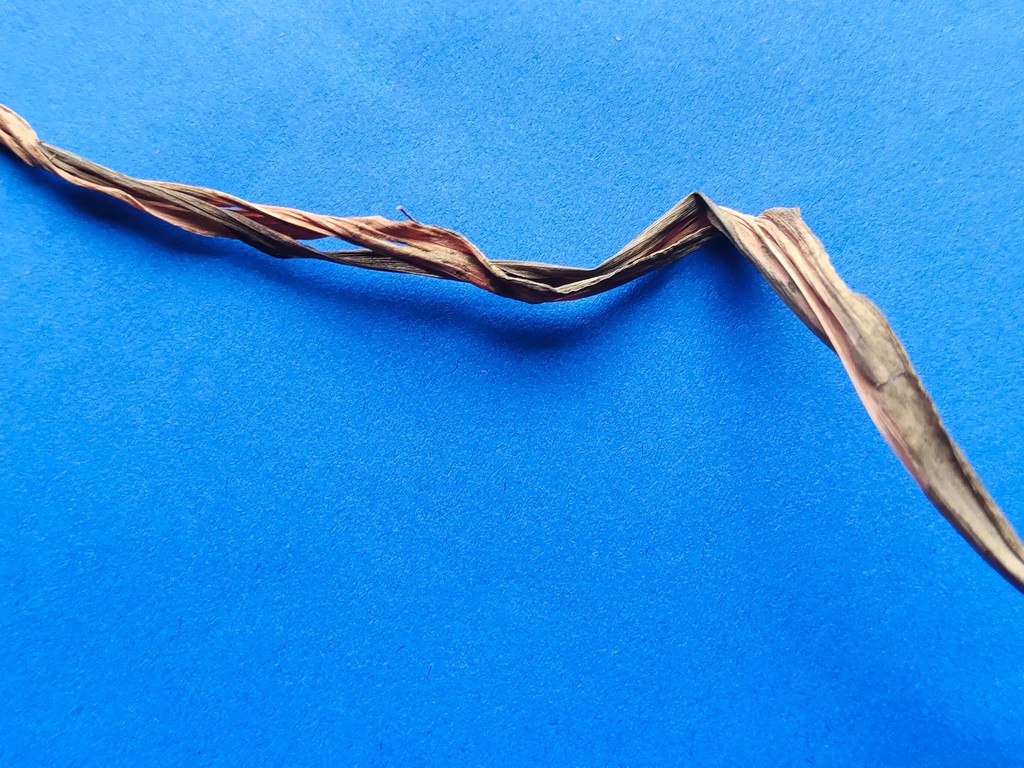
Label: Dried